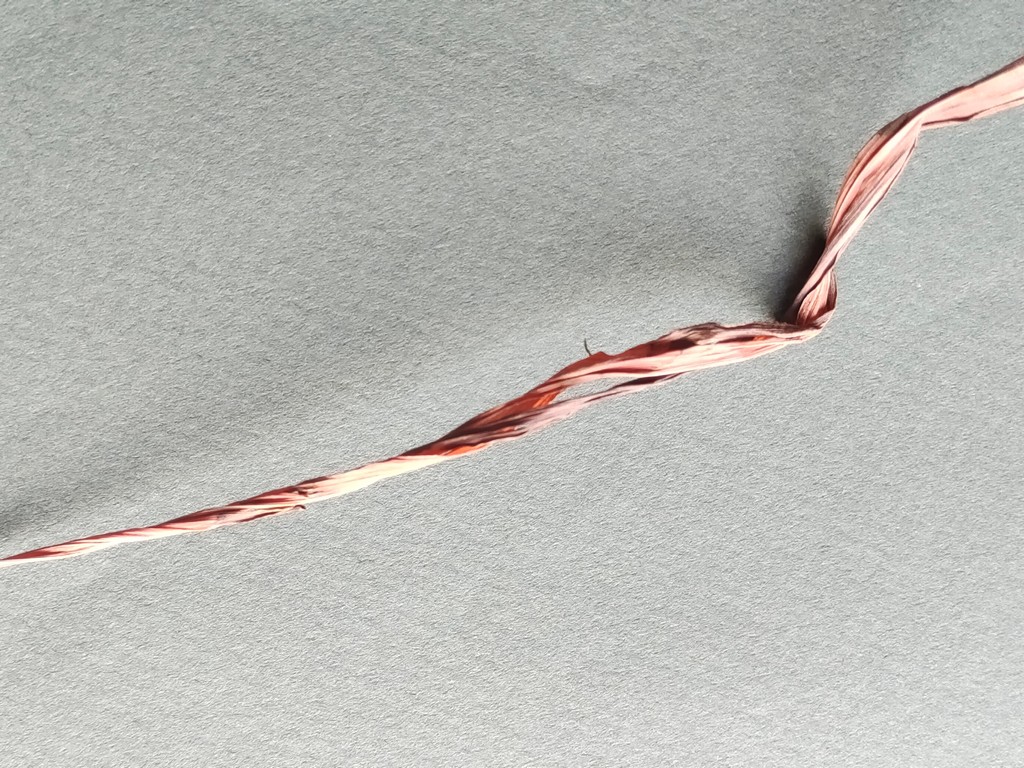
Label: Dried